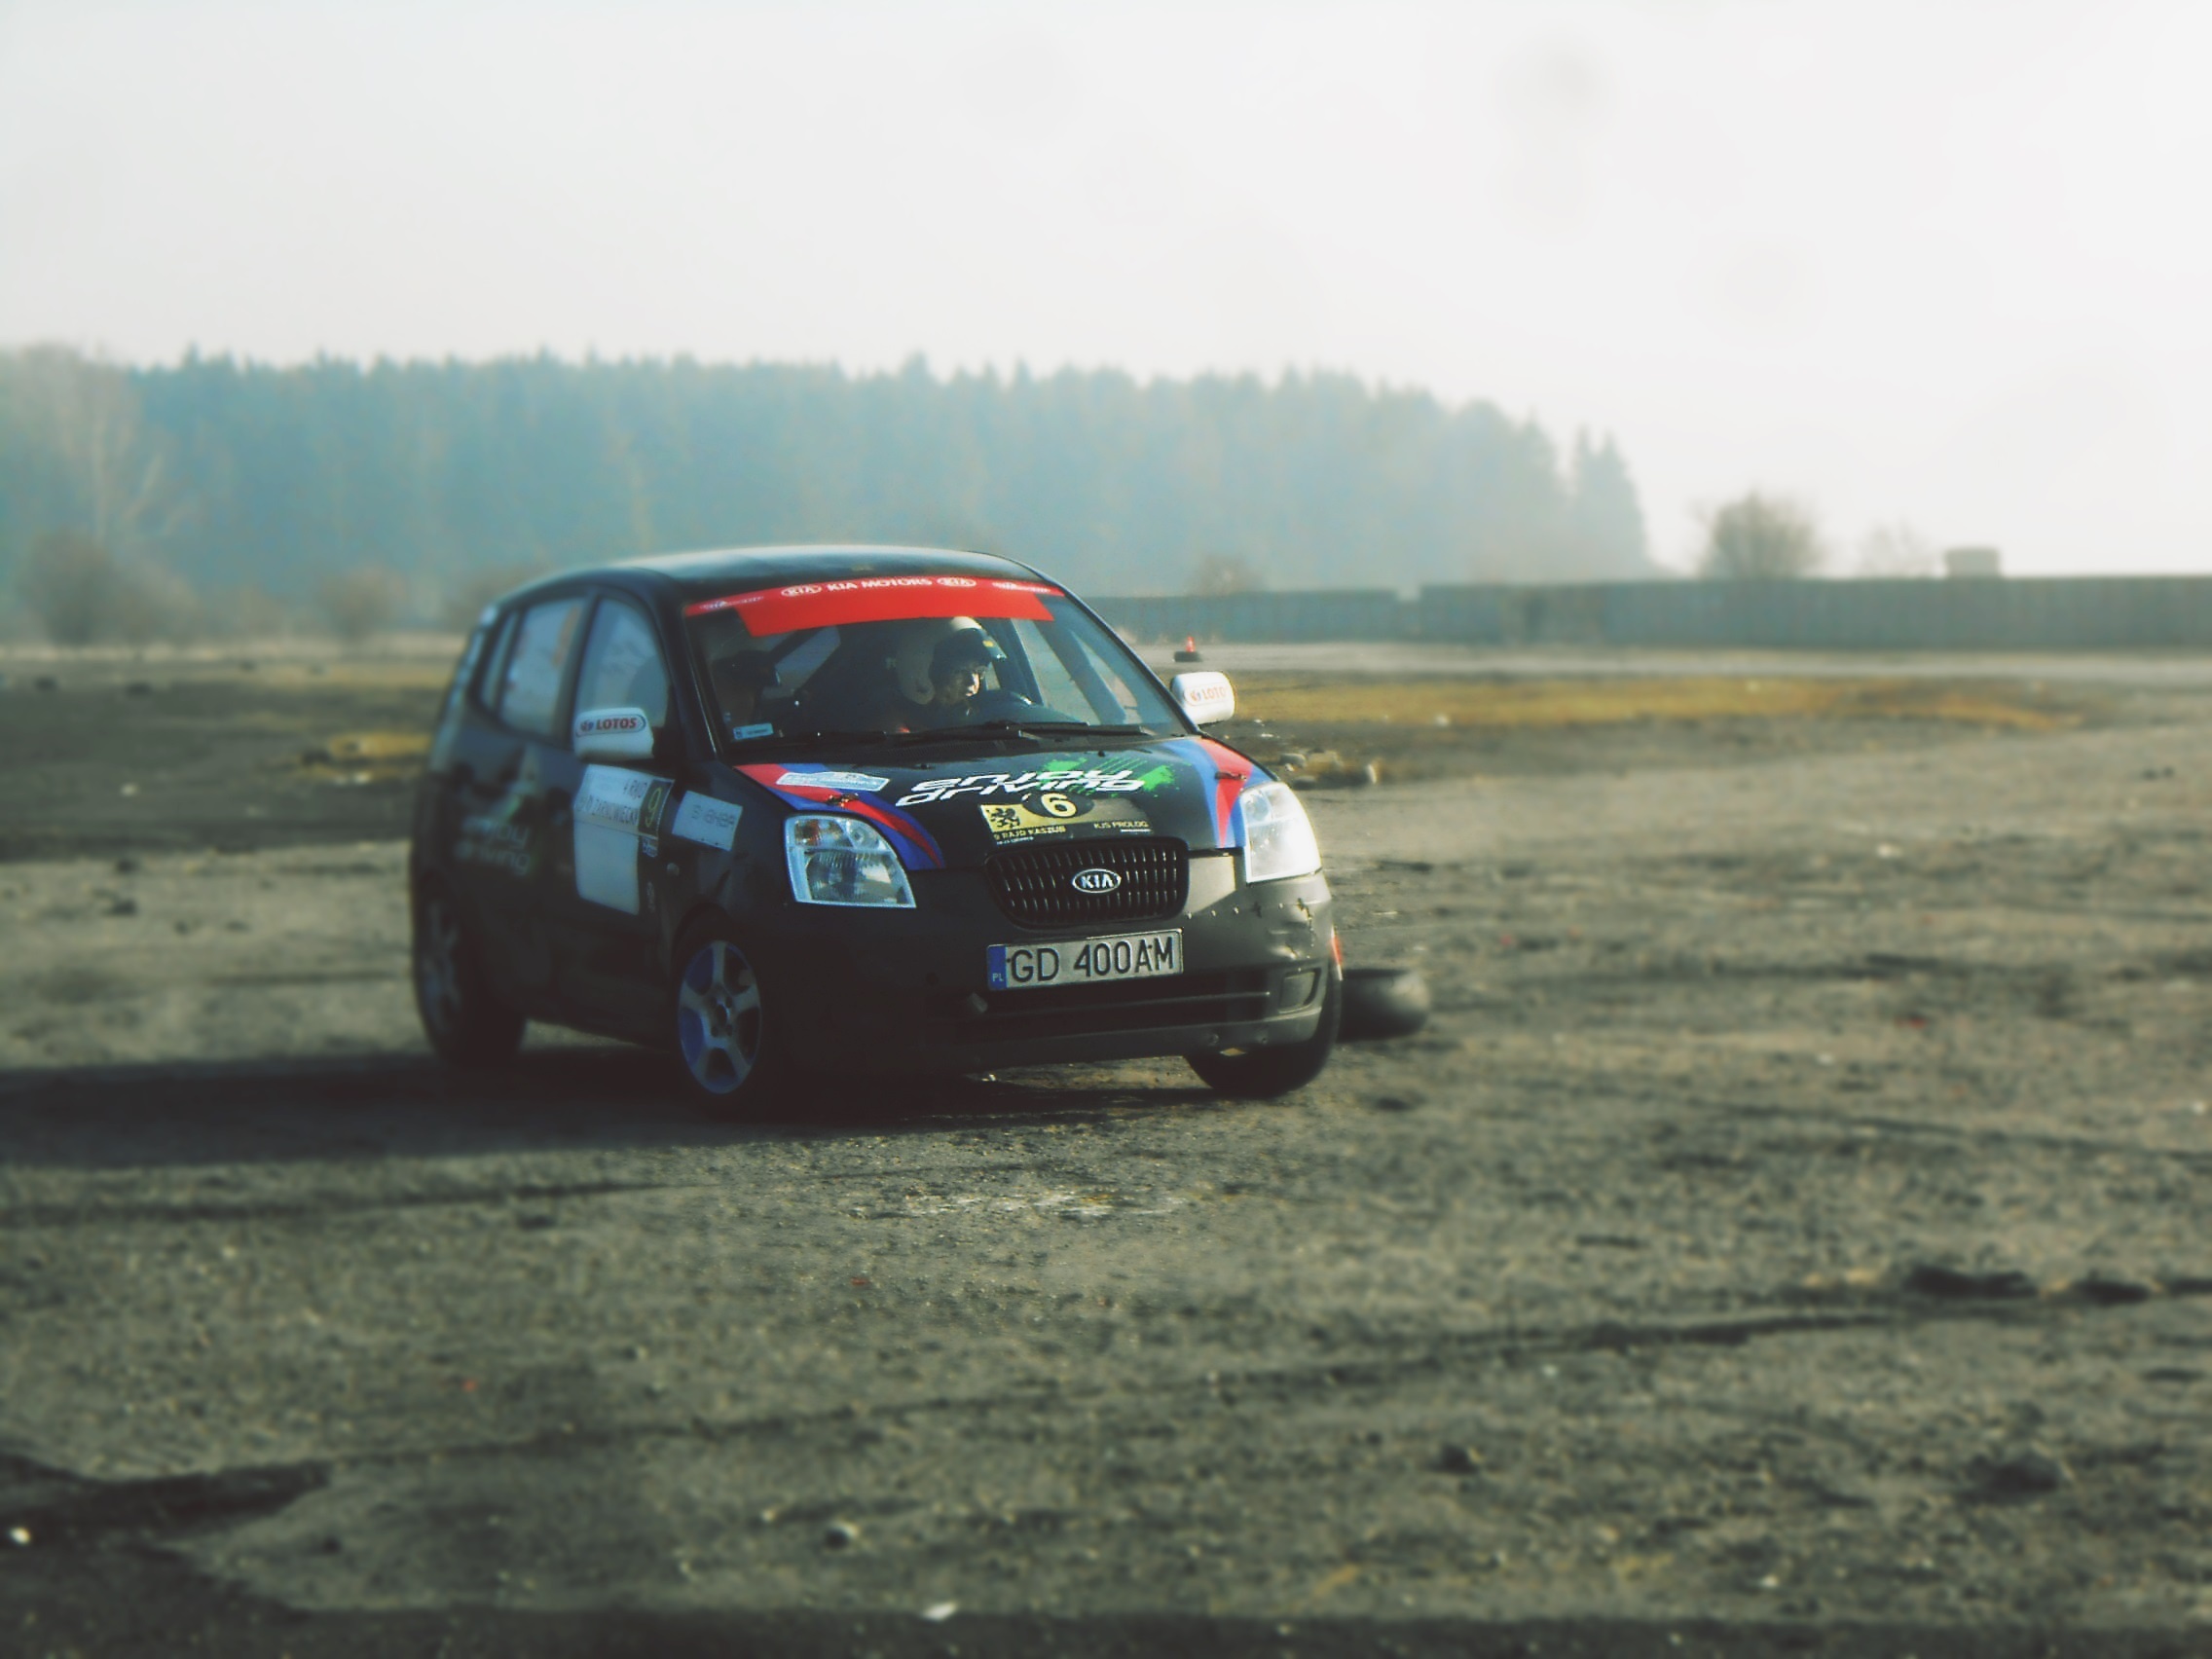
sport, car, vehicle, auto, speed, automotive, race car, moto, sports, bed, cars, racing, rally, motorsport, wrc, the vehicle, auto racing, compact car, family car, subcompact car, rallycross, rallying, world rally championship